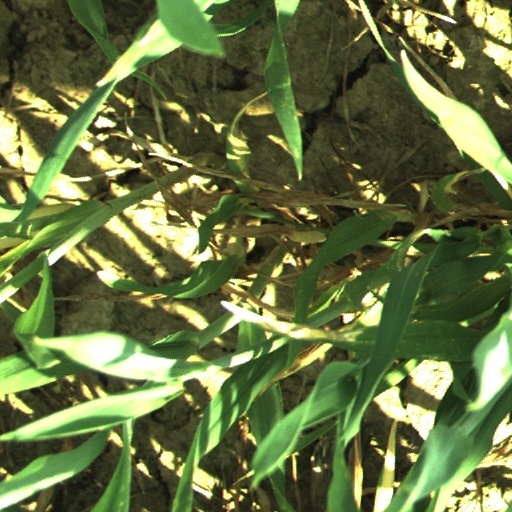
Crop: wheat